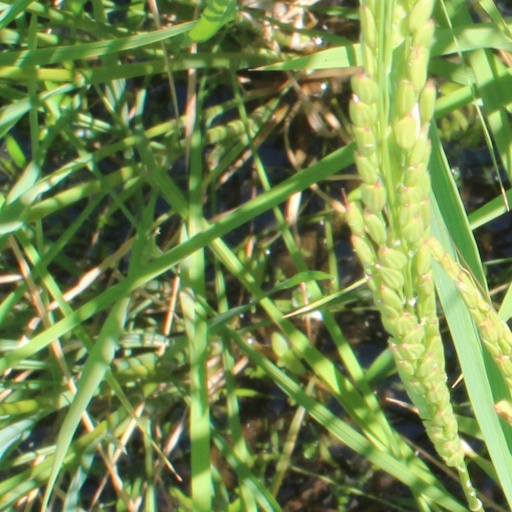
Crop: rice